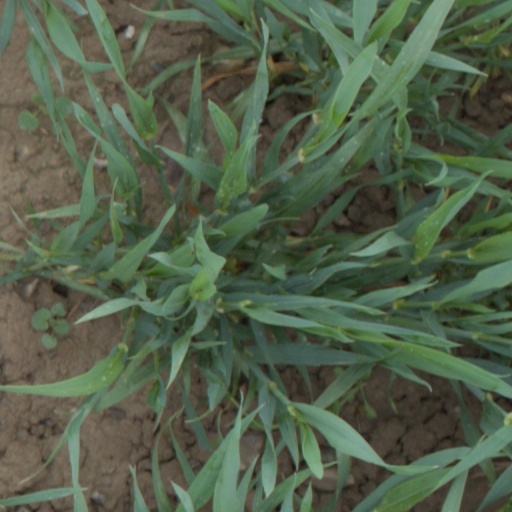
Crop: wheat